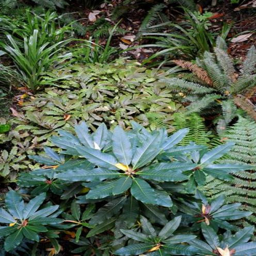
a mix of rhododendrons and native plants .